Ami Bera

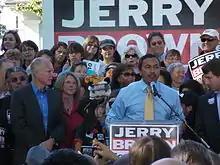
Bera at an October 2010 rally for Jerry Brown

Bera challenged three-term Republican incumbent Dan Lungren in the general election for . He ran unopposed for the Democratic nomination. He raised more money than Lungren for the five quarters through mid-2010, making him the only Democratic challenger with more cash than a sitting Republican member of the House. Bera was one of 17 candidates the Democratic Congressional Campaign Committee targeted to take over Republican-held or open seats in 2010.